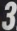
Number: 3